Idaho Transportation Department

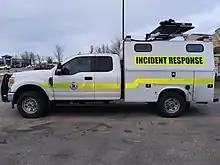
Incident Response vehicle

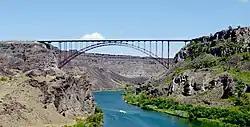
Perrine Bridge on Hwy 93 over the Snake River

ITD is organized into five divisions and six district offices. The agency serves under an appointed seven member Idaho Transportation Board. The board establishes state transportation policy and guides the planning, development and management of the Idaho transportation network. The board is appointed by the governor. One board member represents each of the six regional districts. A seventh member is appointed as chairman of the board.